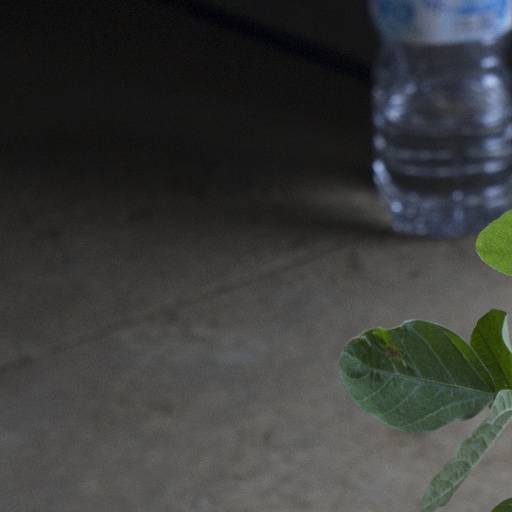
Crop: soybean